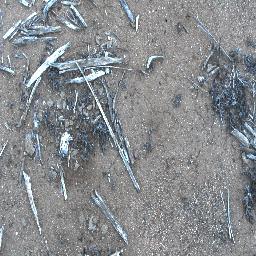
Label: negative